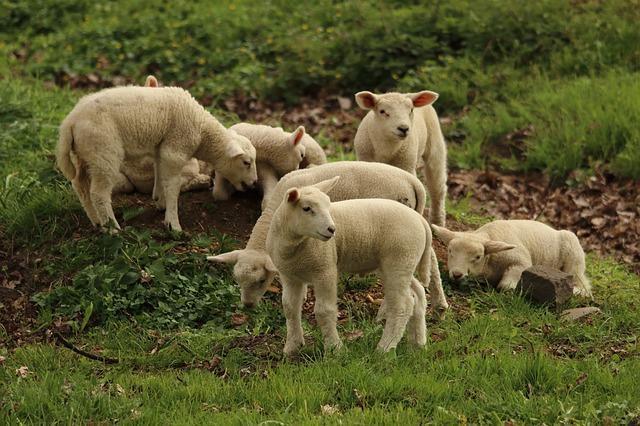
sheep